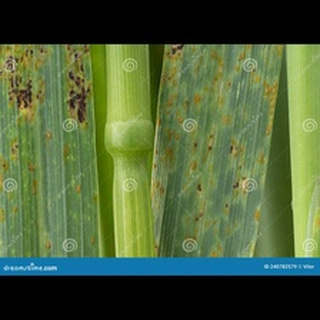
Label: wheat_brown_rust